Royal Barge Narai Song Suban HM Rama IX

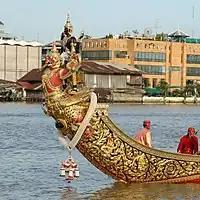
Barge's bow

The royal barge was first mentioned during the reign of King Rama III, which was then named "Mongkhon Suban", and had its bow carved into the shape of a Garuda, with a round opening for a cannon. The boat was measured at a length of 17 wa 3 sok (approximately 37.5 m). King Rama IV then added a statue of the God Narayana above the Garuda and was decorated according to Brahmin tradition. Over time the condition of the barge gradually deteriorated and only the original ship's bow was preserved in the Bangkok National Museum.